Not Enough Time (manga)

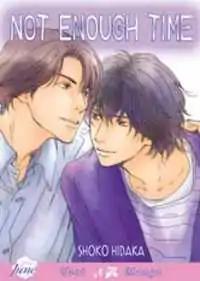
Cover for the North American release of the manga

is a Japanese manga written and illustrated by . It is licensed in North America by Digital Manga Publishing, which released the manga through its imprint, Juné, on July 25, 2007. It is licensed in Taiwan by Sharp Point Press and in Germany by Carlsen Verlag.